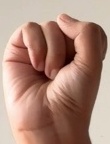
ASL sign: S